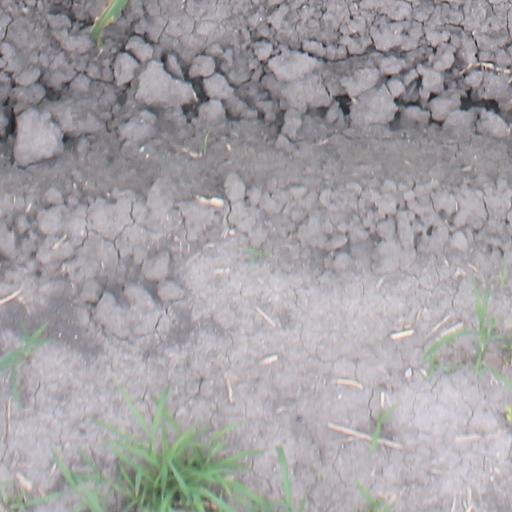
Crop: maize; corn